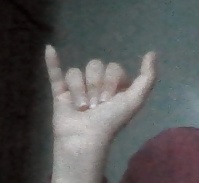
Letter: ya